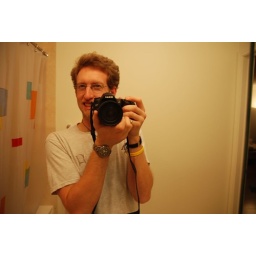
Me and my baby in the bathroom mirror